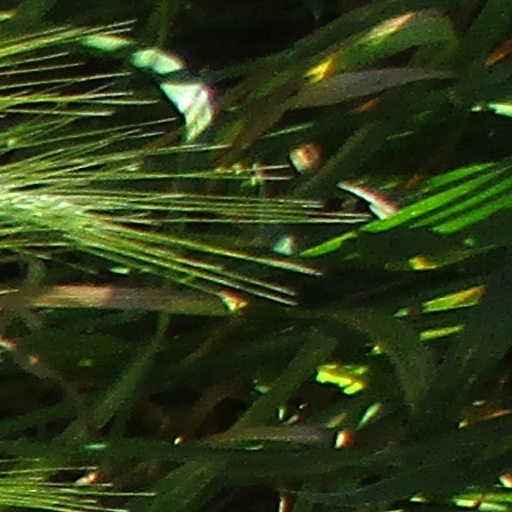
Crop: wheat